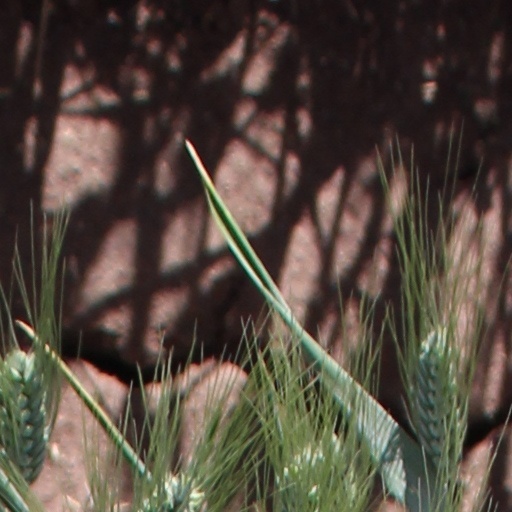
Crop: wheat